Cleveland Institute of Art

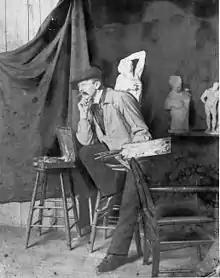
Frederick Gottwald taught at the Western Reserve School of Design for Women, and it has been said that he "contributed more than any other person to Cleveland's artistic development".

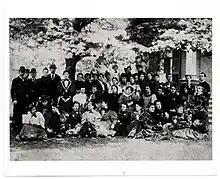
Cleveland Institute of Art, c. 1900.

The Cleveland Institute of Art, previously Cleveland School of Art, is a private college focused on art and design and located in Cleveland, Ohio.